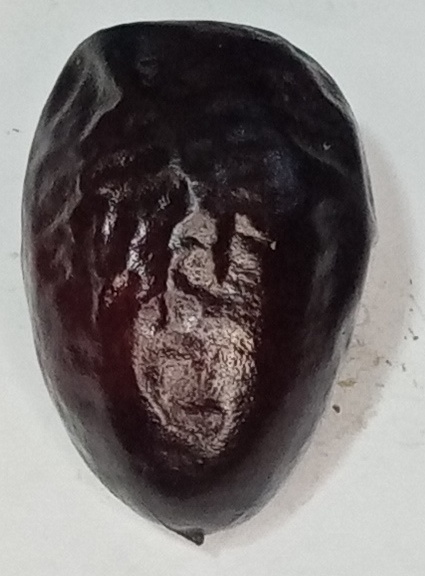
Variety: kupro
Size: large
Grade: grade-2